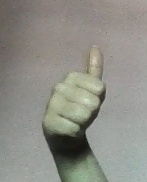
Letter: aleff